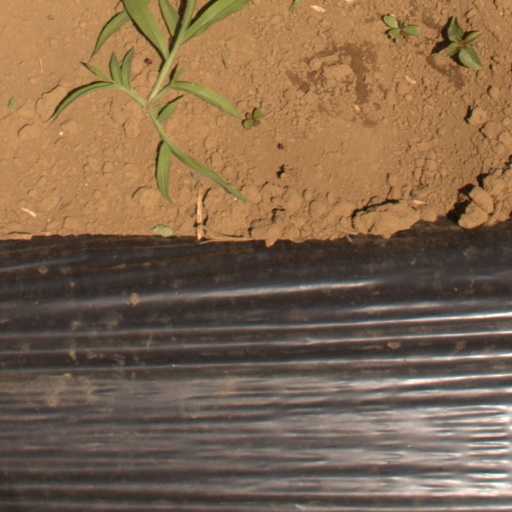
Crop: Jerusalem artichoke